Industrial heritage

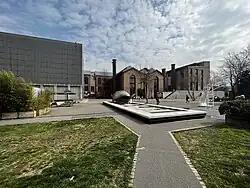
SantralIstanbul

While adaptive reuse of industrial sites has become a common strategy, excessive commercial development can compromise their historical and cultural integrity. In some instances, redevelopment efforts have caused irreversible harm to both the physical fabric of the site and its environmental surroundings. Striking a balance between economic use and heritage value remains a central concern.